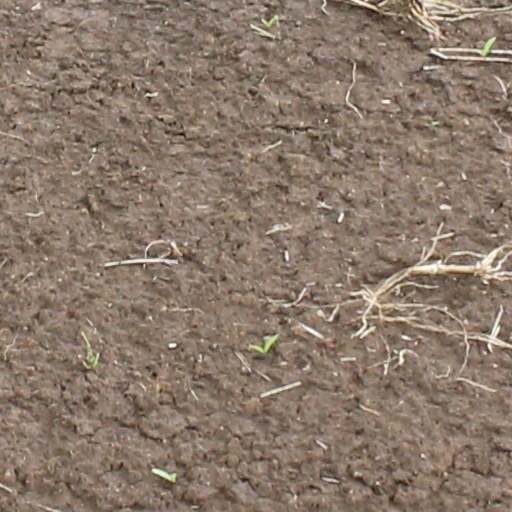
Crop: wheat